Normanby, Redcar and Cleveland

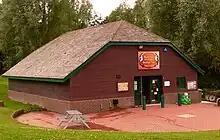
Flatts Lane Woodland Country Park Visitor Centre

In 1870–72, John Marius Wilson's Imperial Gazetteer of England and Wales described Normanby like this: